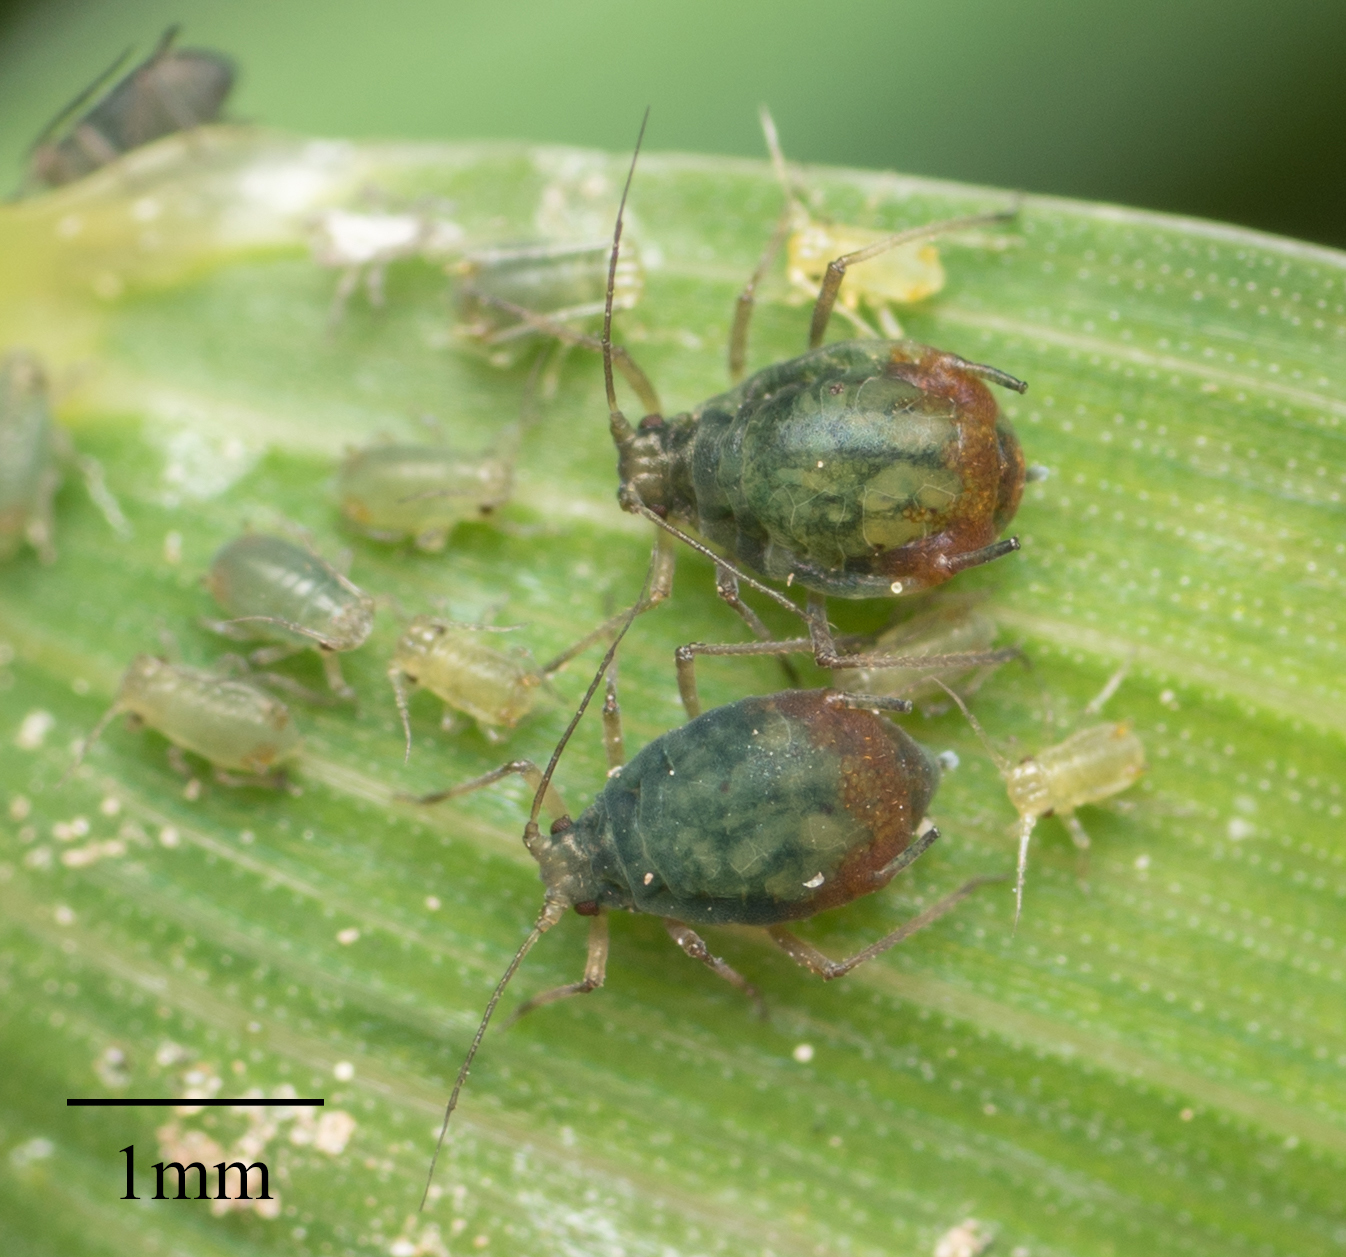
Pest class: bird_cherry_oat_aphid